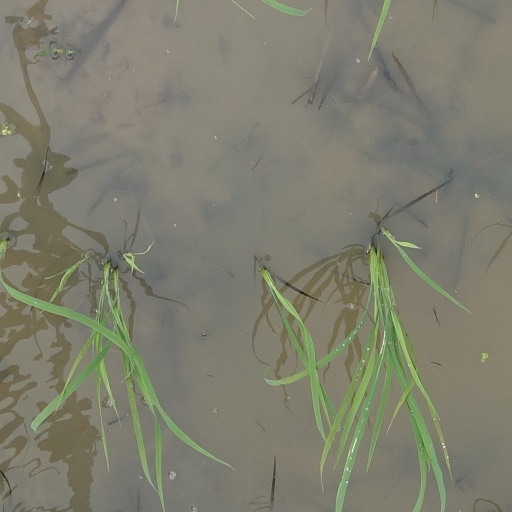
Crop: rice